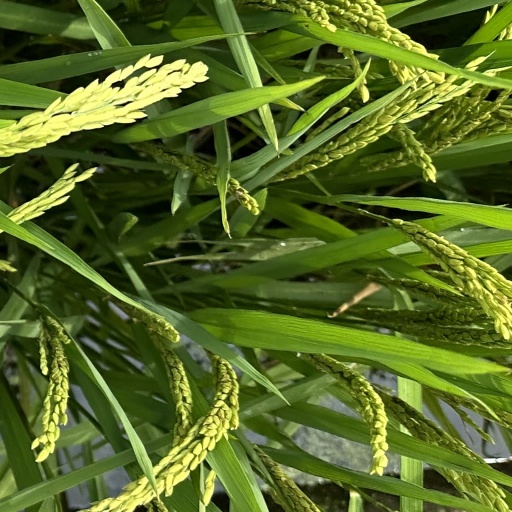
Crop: rice